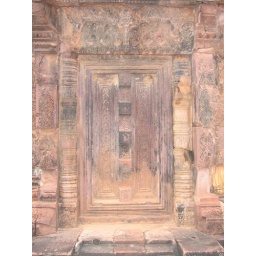
west-facing blind door in the central tower at Banteay Srei